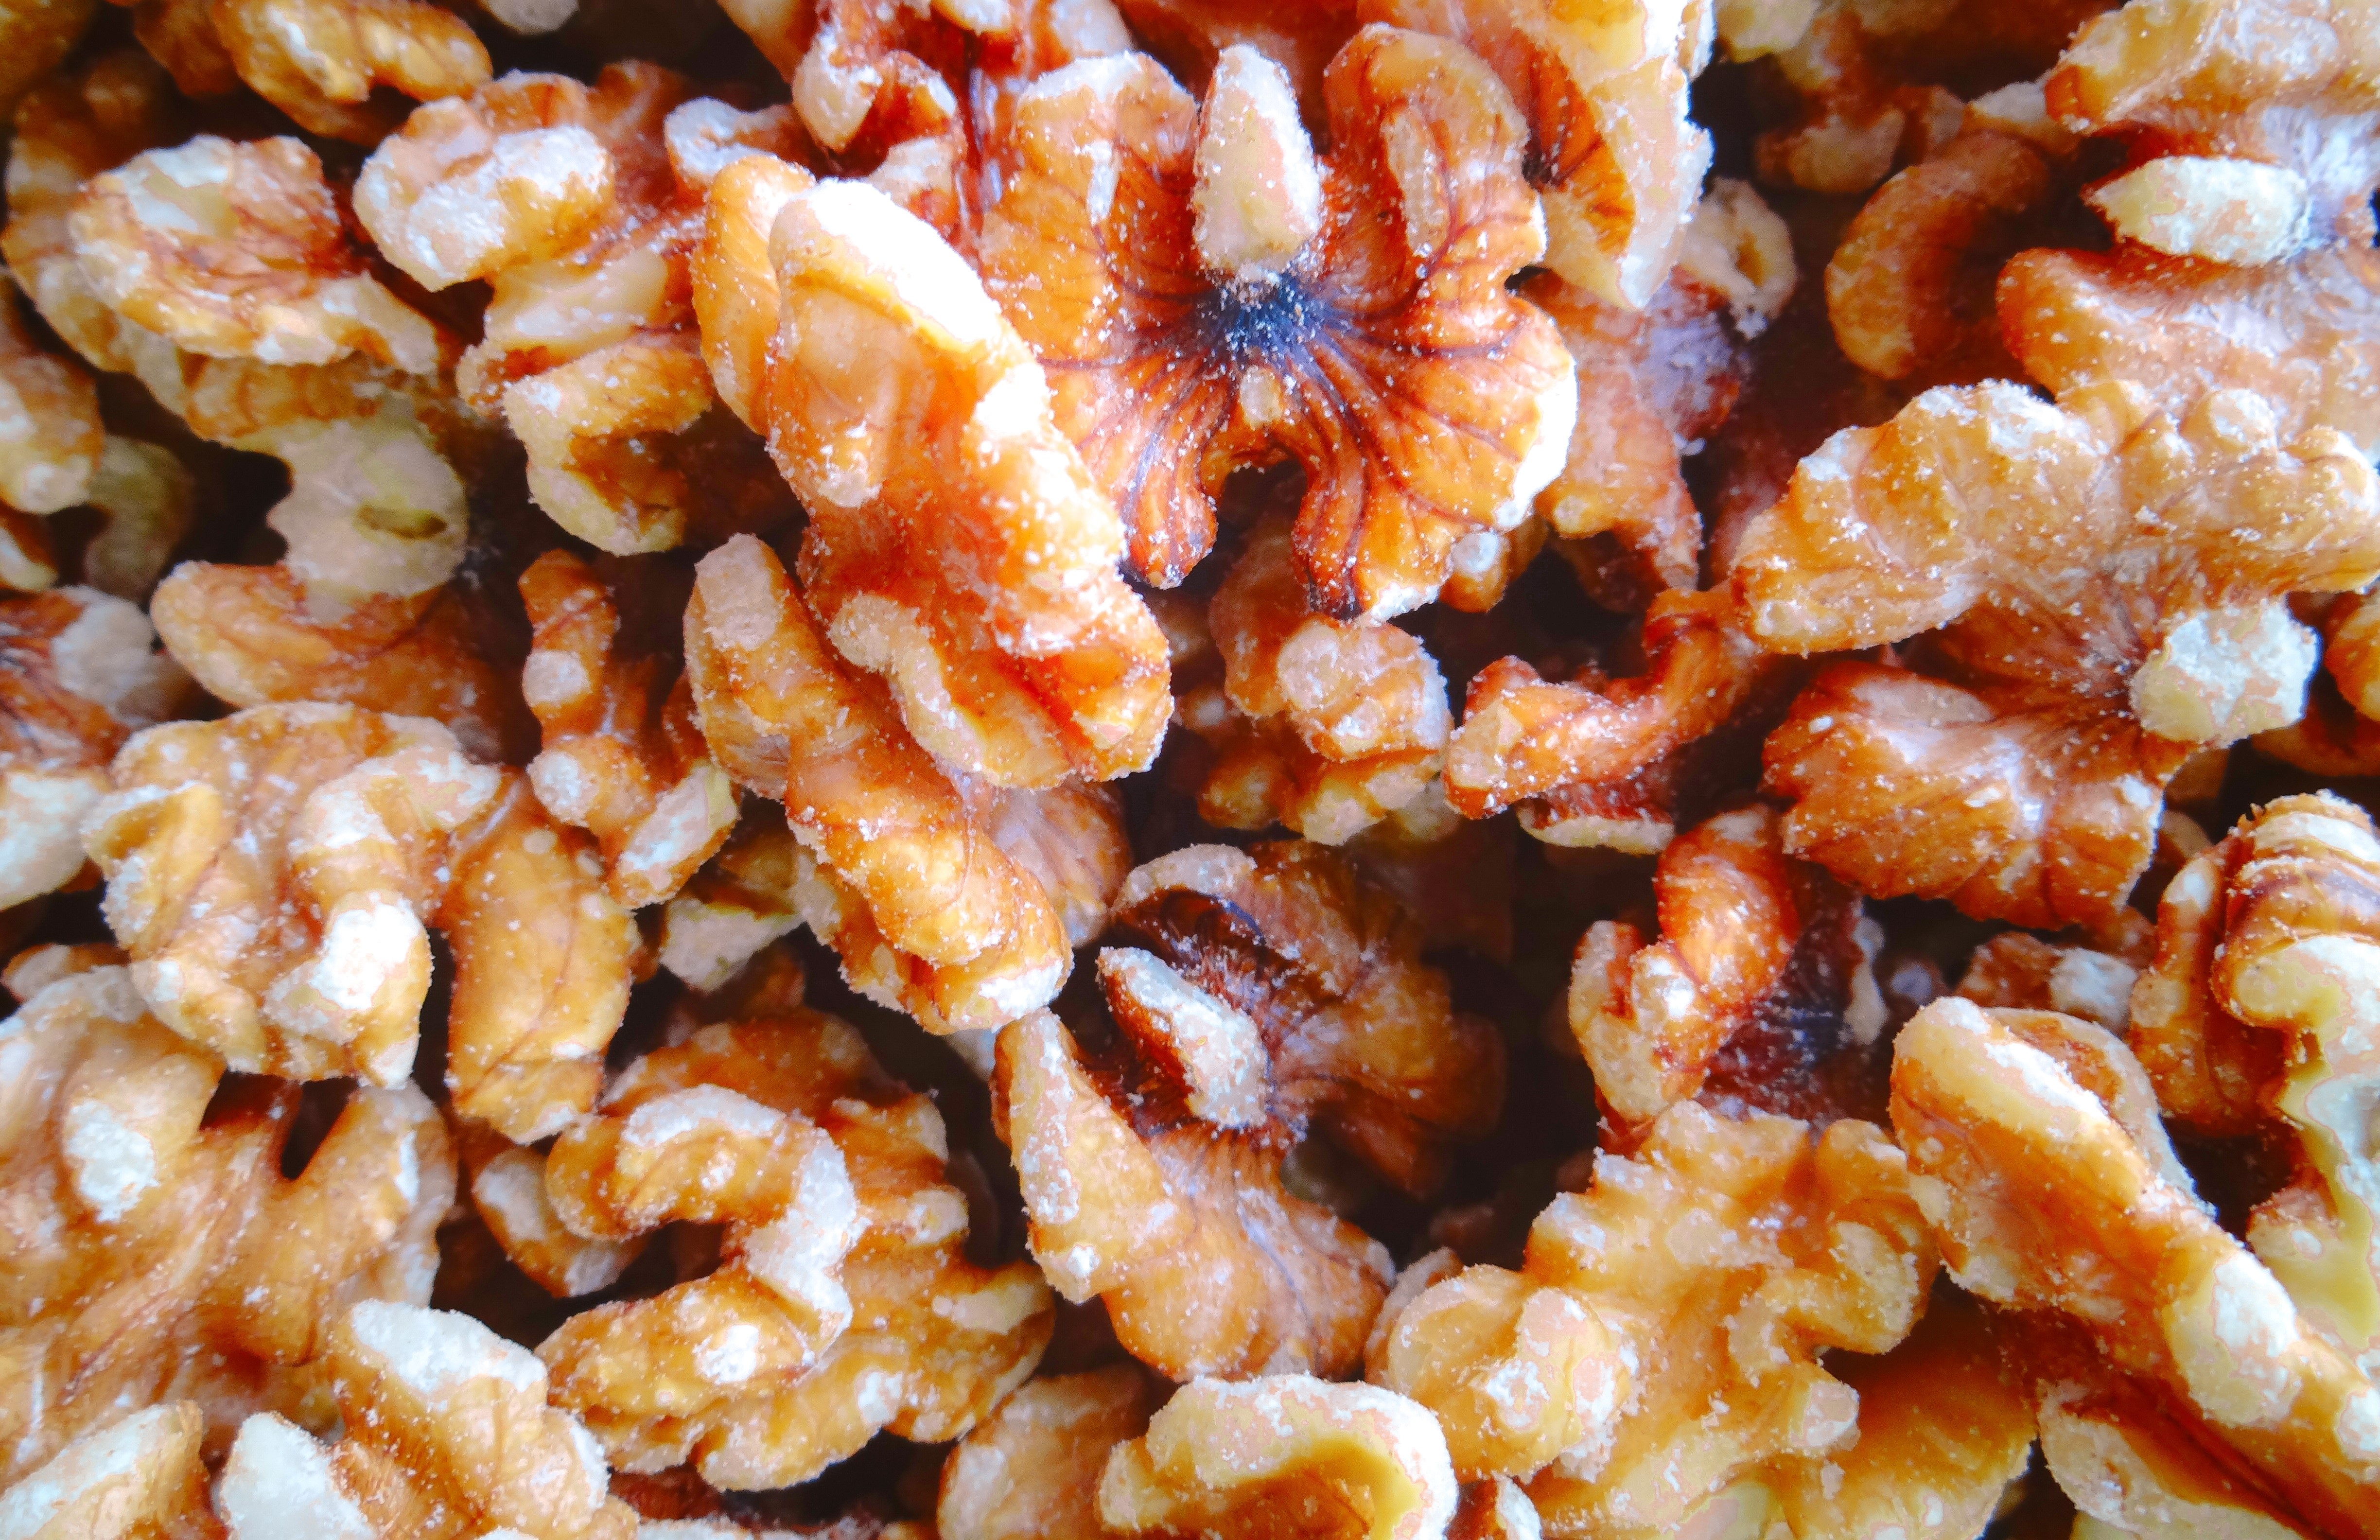
dish, meal, food, produce, breakfast, eat, cuisine, power, food product, snack food